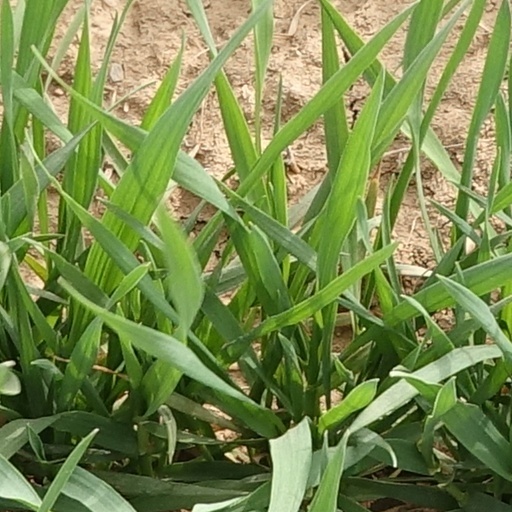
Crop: wheat